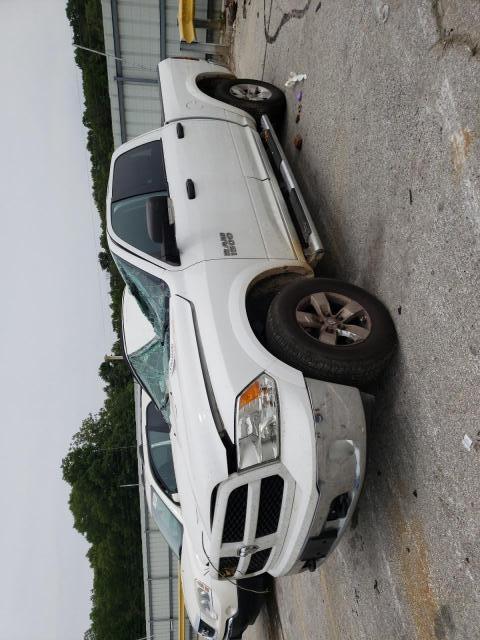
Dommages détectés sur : pare-choc avant, capot, pare-brise avant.
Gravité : majeur